Douglas Adams

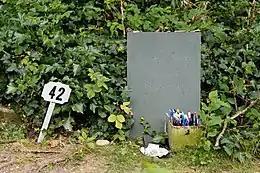
Adams's gravestone, Highgate Cemetery, North London

Adams died of a heart attack due to undiagnosed coronary artery disease on 11 May 2001, aged 49, after resting from his regular workout at a private gym in Santa Barbara, California. His funeral was held on 16 May in Santa Barbara. His ashes were placed in Highgate Cemetery in north London in June 2002. A memorial service was held on 17 September 2001 at St Martin-in-the-Fields church, Trafalgar Square, London. This became the first church service broadcast live on the web by the BBC.